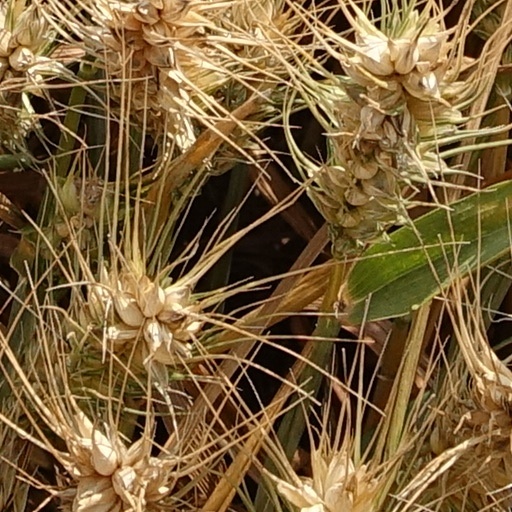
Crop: wheat